University at Albany, SUNY

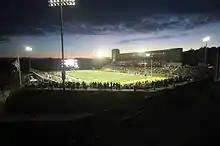
UAlbany played in front of a sold-out crowd of over 11,000 in its inaugural game at Bob Ford Field on September 14, 2013

UAlbany unveiled a new football stadium, Bob Ford Field, on September 14, 2013, as part of a $19 million multi-sport complex. The Great Danes opened against the University of Rhode Island. The stadium, named for the coach who guided the football program to 265 victories from 1973 to 2013, is an 8,500-seat facility which includes a press level with four luxury suites, a print media area, and booths for radio, television, coaches, and replay, as well as 20 high-definition televisions distributed throughout the level. In the summer of 2015, following a multimillion-dollar donation by Tom and Mary Casey, the complex was officially renamed the Bob Ford Field at Casey Stadium.